Tollygunge

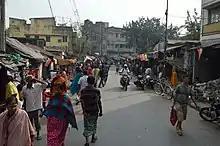
People walking in Tollygunge

Tollygunge serves as terminal points of several transport services including the tram, city buses of the Calcutta Tramways company and the metro station.